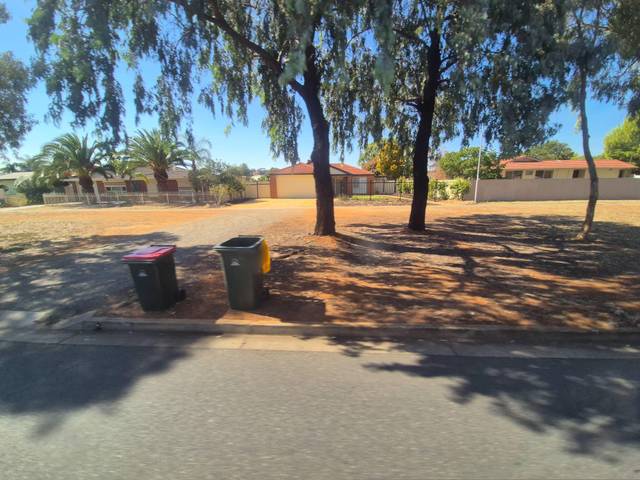
Region: Australia
Coordinates: -34.755, 138.652